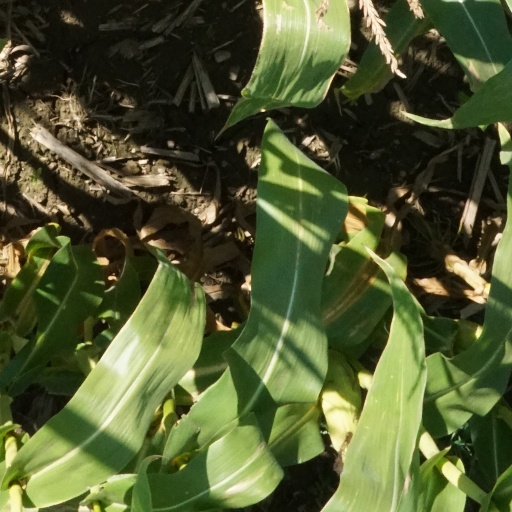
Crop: maize; corn